Nikolay Kasatkin

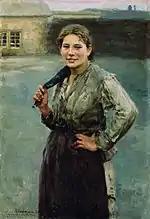
Mine Worker (1897), used on a postage stamp in 1971

His father was an engraver and lithographer. From 1873 to 1883 he studied at the Moscow School of Painting, Sculpture and Architecture with Vasily Perov and Illarion Pryanishnikov. Upon graduating, he received a medal for his painting "Beggars at the Church Door".